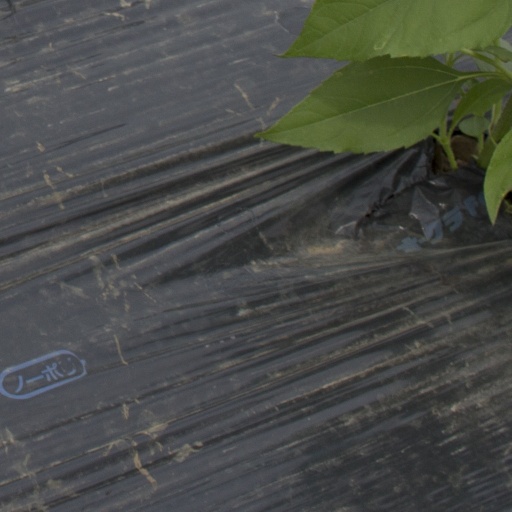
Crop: Jerusalem artichoke